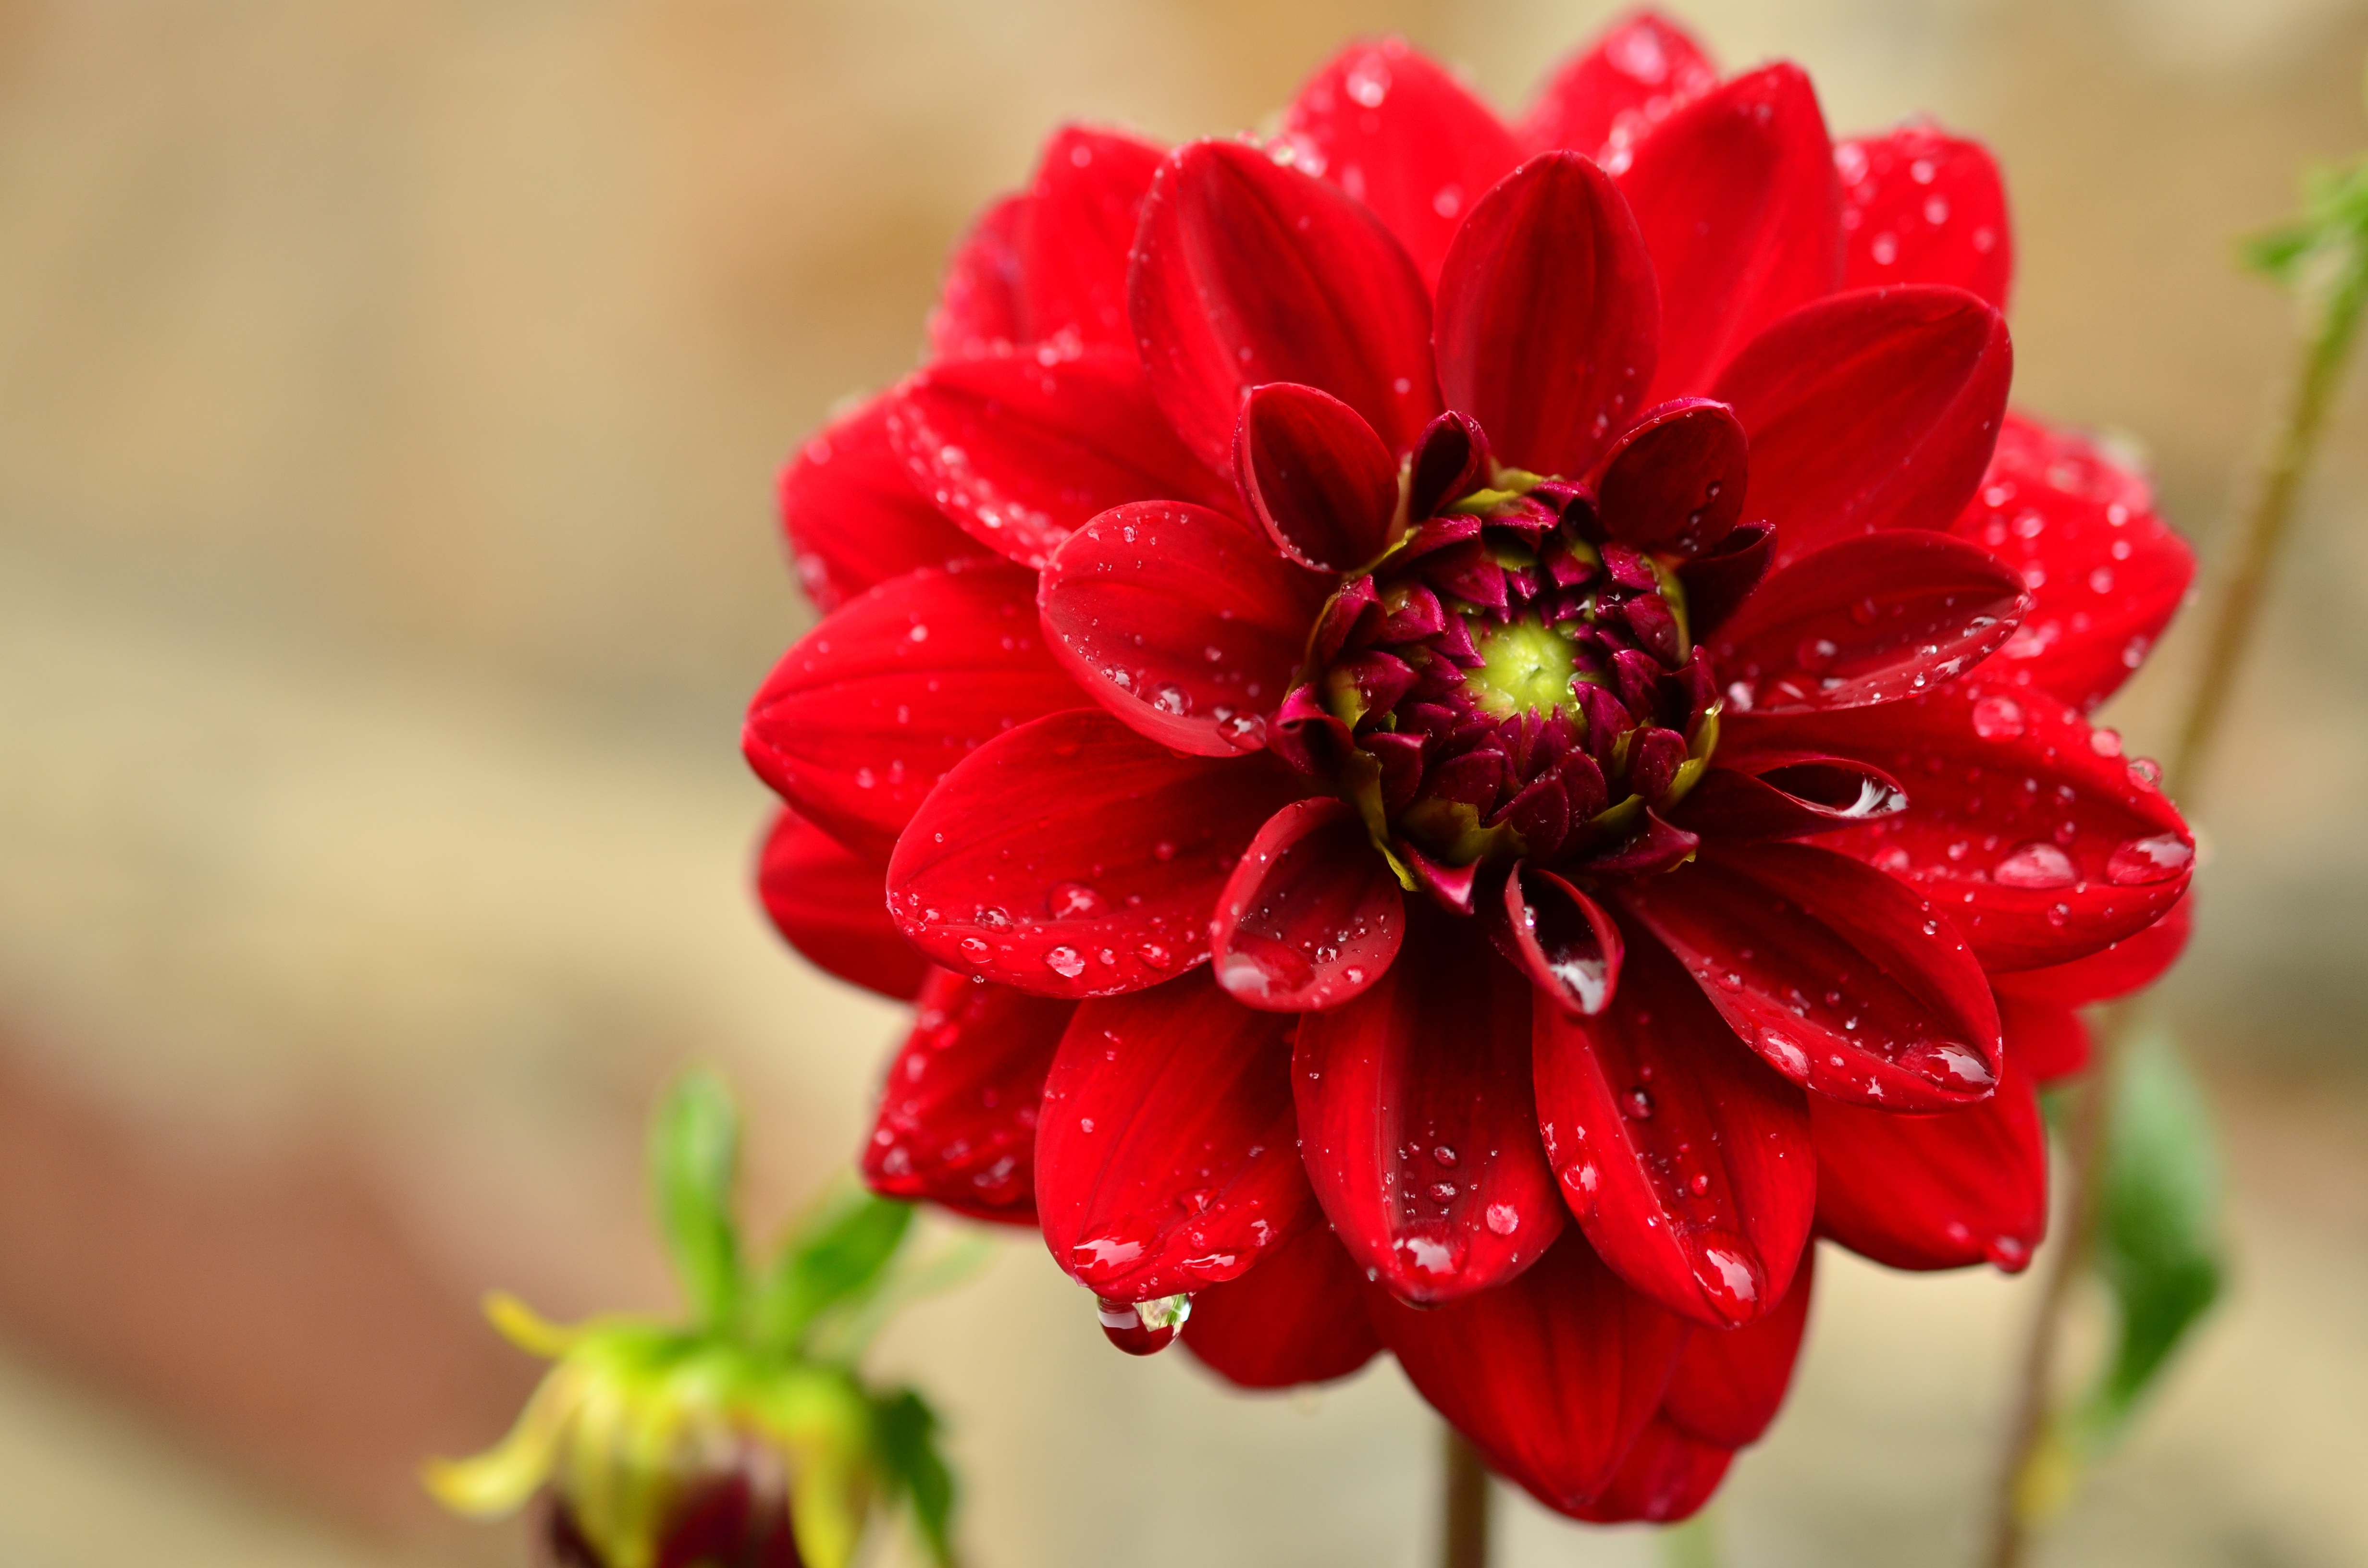
blossom, plant, photography, rain, flower, petal, bloom, raindrop, red, botany, close, flora, close up, dahlia, flower garden, late summer, dahlia garden, floristry, composites, macro photography, flowering plant, daisy family, red dahlia, plant stem, land plant